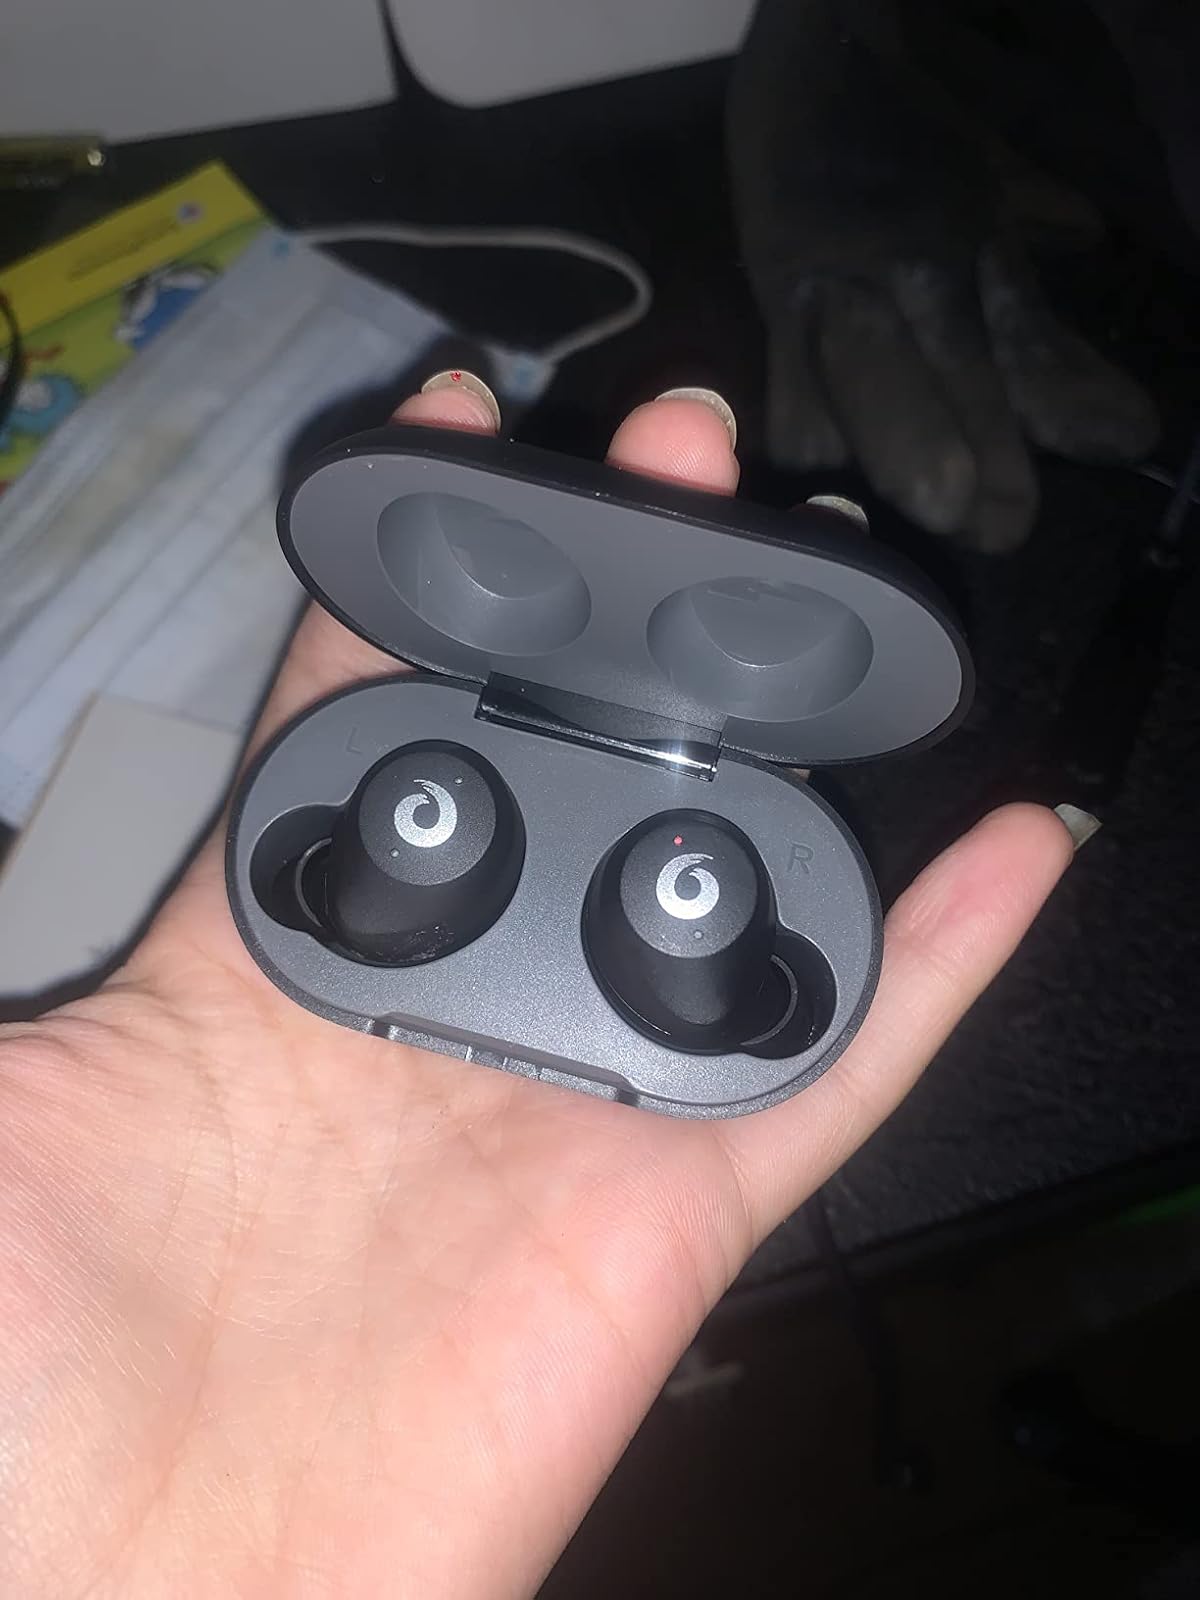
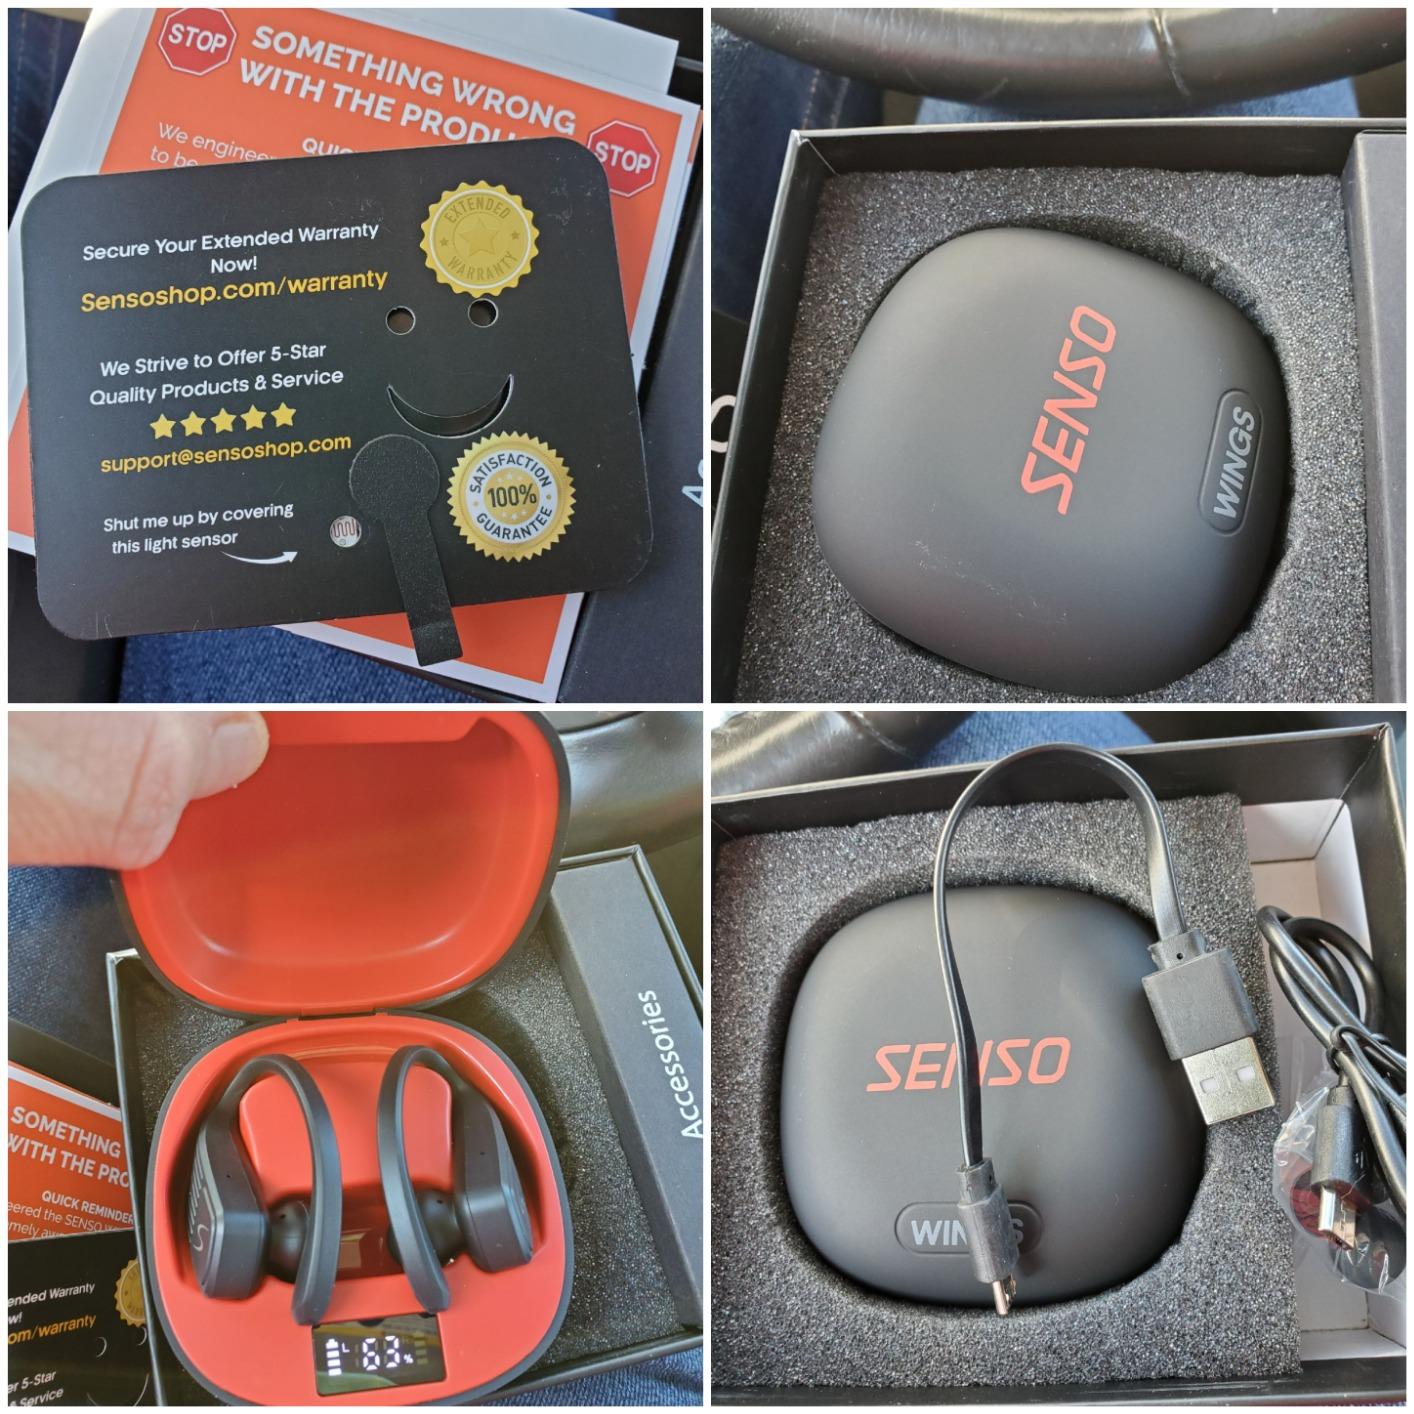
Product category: earbuds
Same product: no